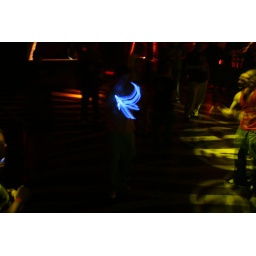
The guy in the red shirt on the right was fun to watch, too.